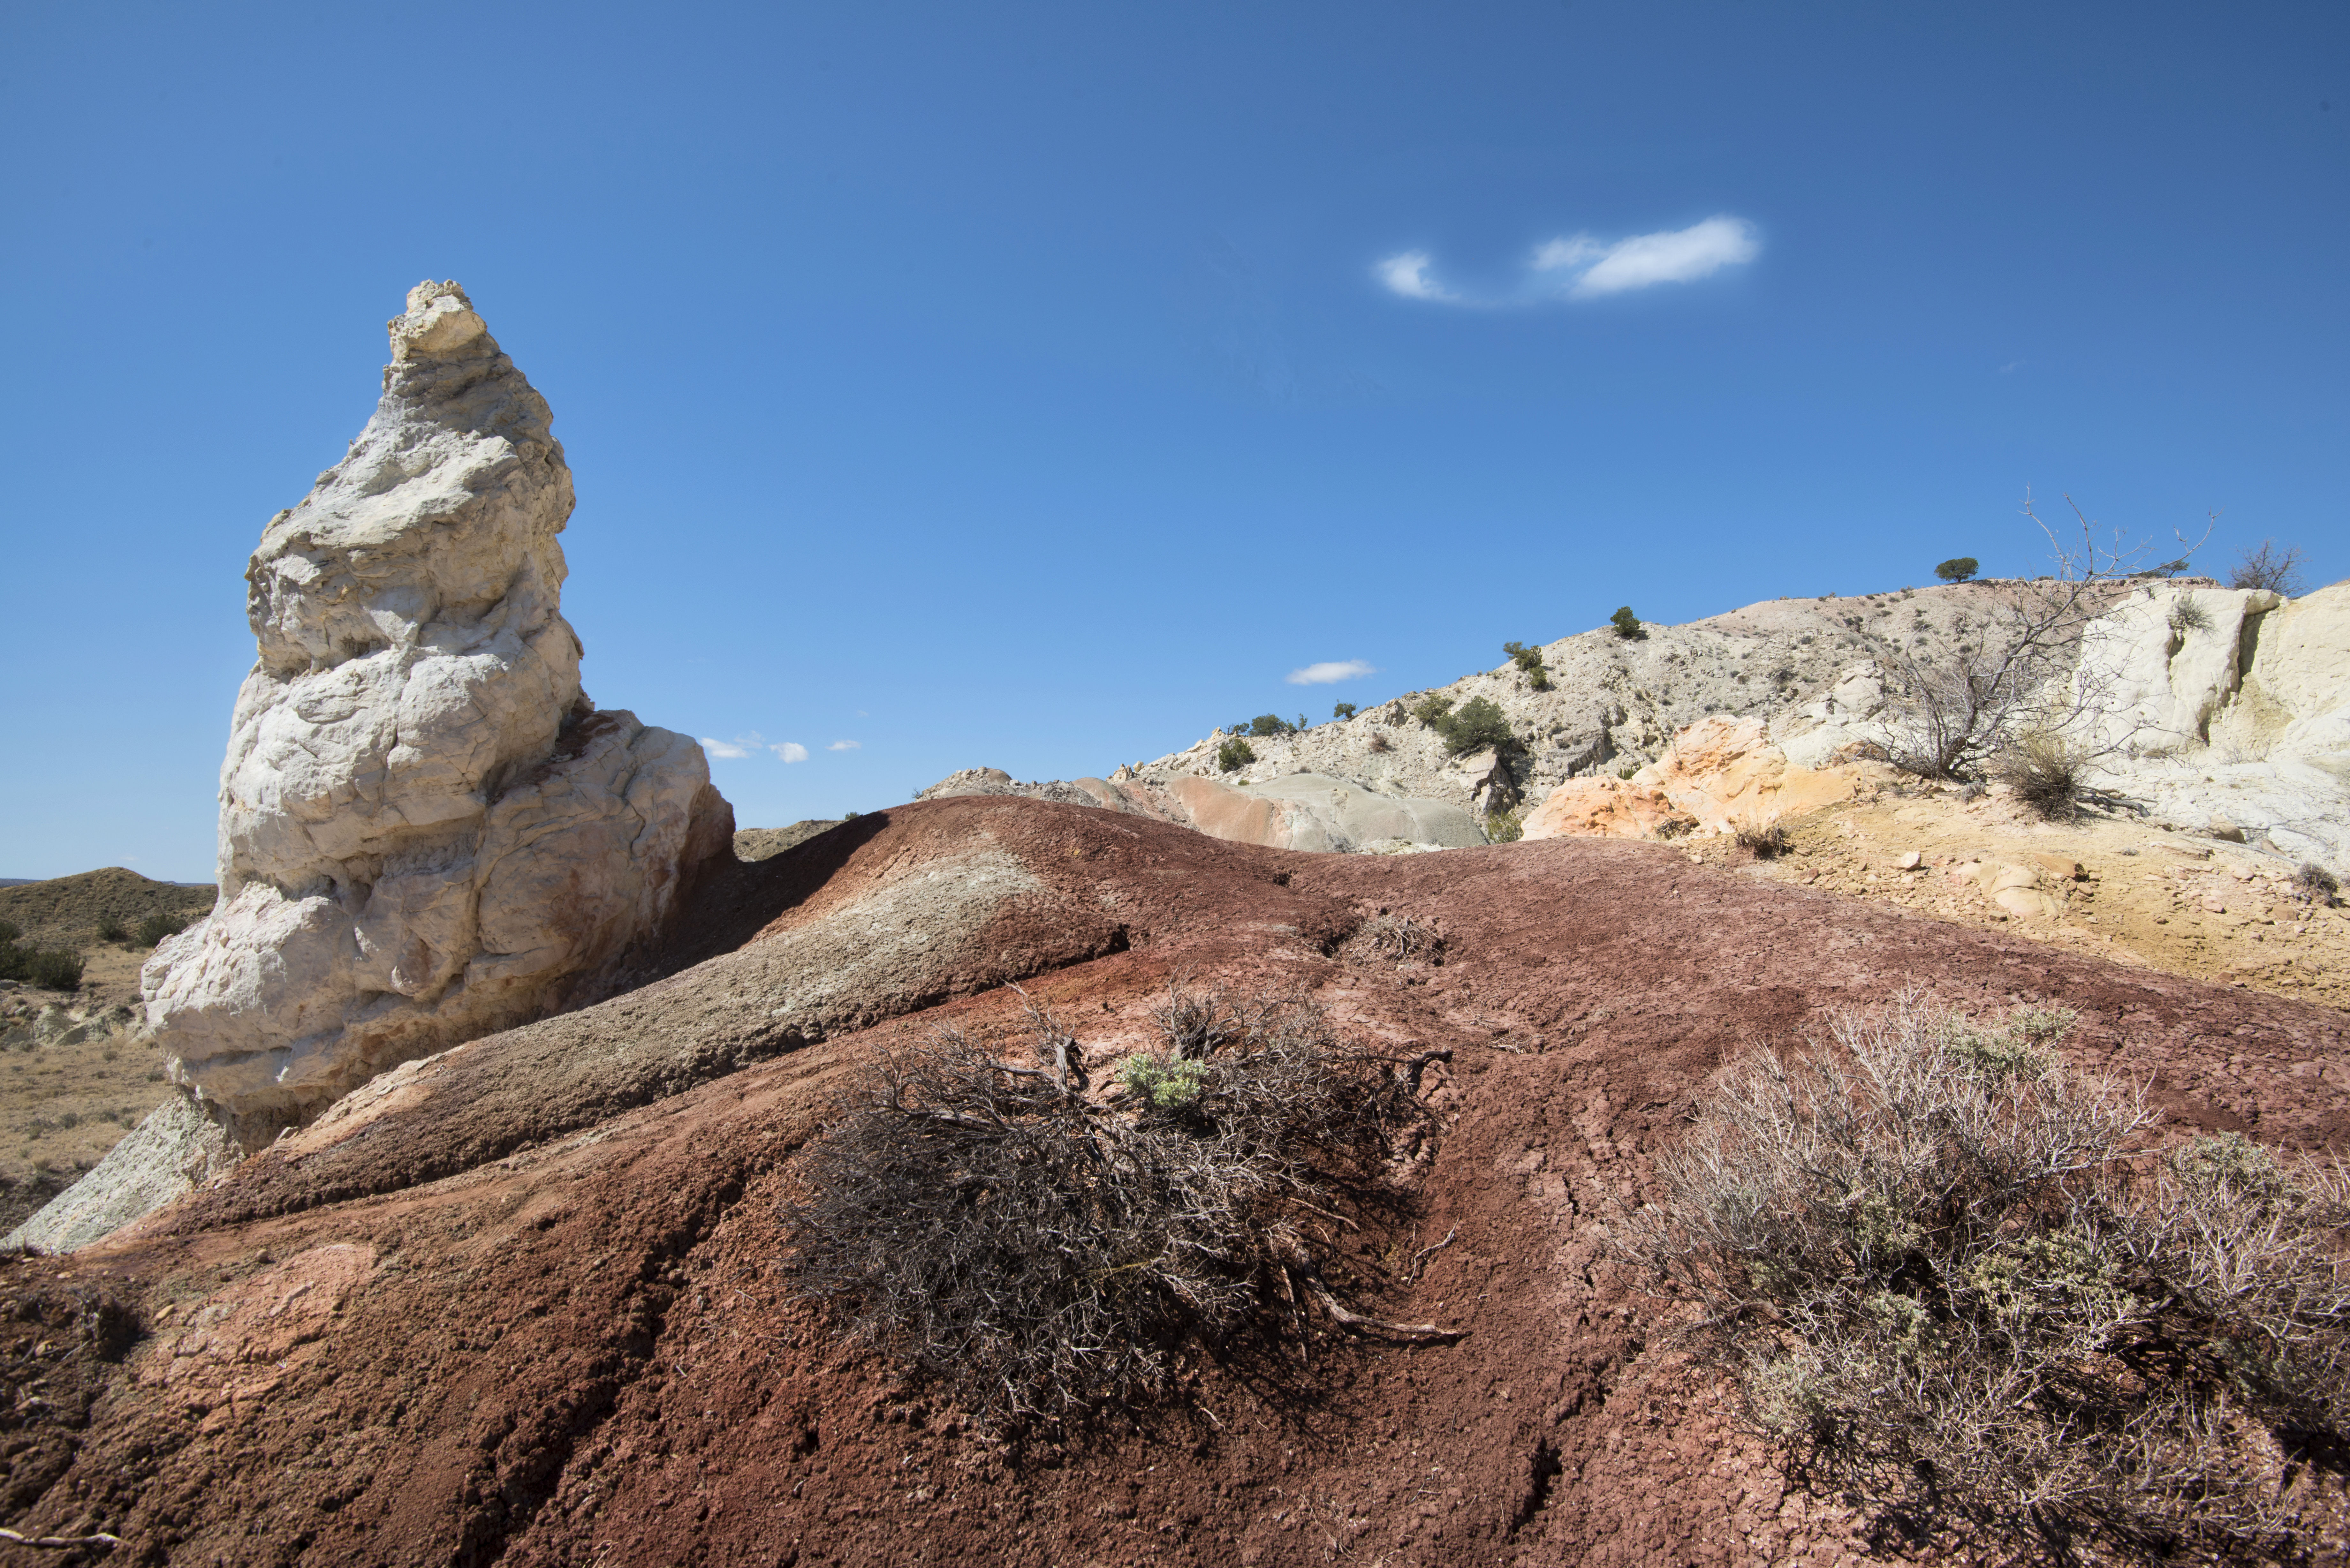
landscape, rock, wilderness, mountain, trail, adventure, valley, formation, cliff, soil, terrain, material, ridge, cool image, geology, badlands, plateau, i, nikond800e, wadi, landform, ojito, geographical feature, mountainous landforms